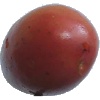
Label: Potato Red Washed 1